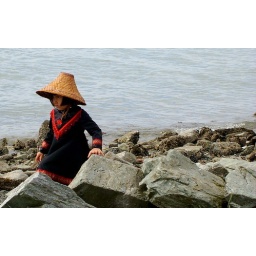
Beautiful girl in cedar hat at Potlatch at Boulevard Park, Bellingham WA 2008